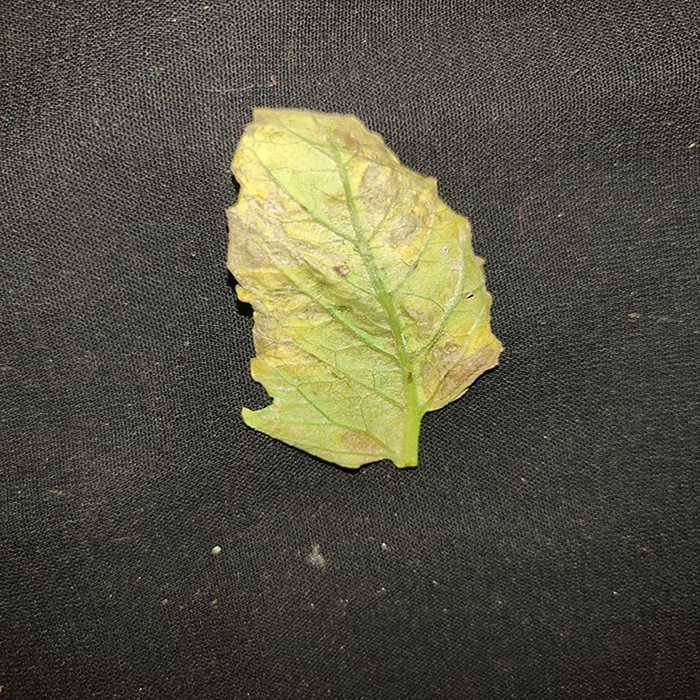
Plant: Tomato
Label: Tomato Bacterial spot